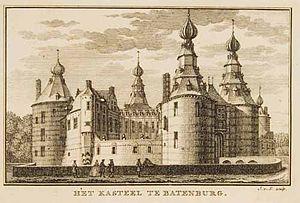
Le château de Batenburg se trouve au village de Batenburg, dans la province de Gelderland, Pays-Bas. Le château est situé à la limite nord du village. Il a été construit sur une motte et est entouré d'une douve. Le château a été détruit par les Français en 1794.